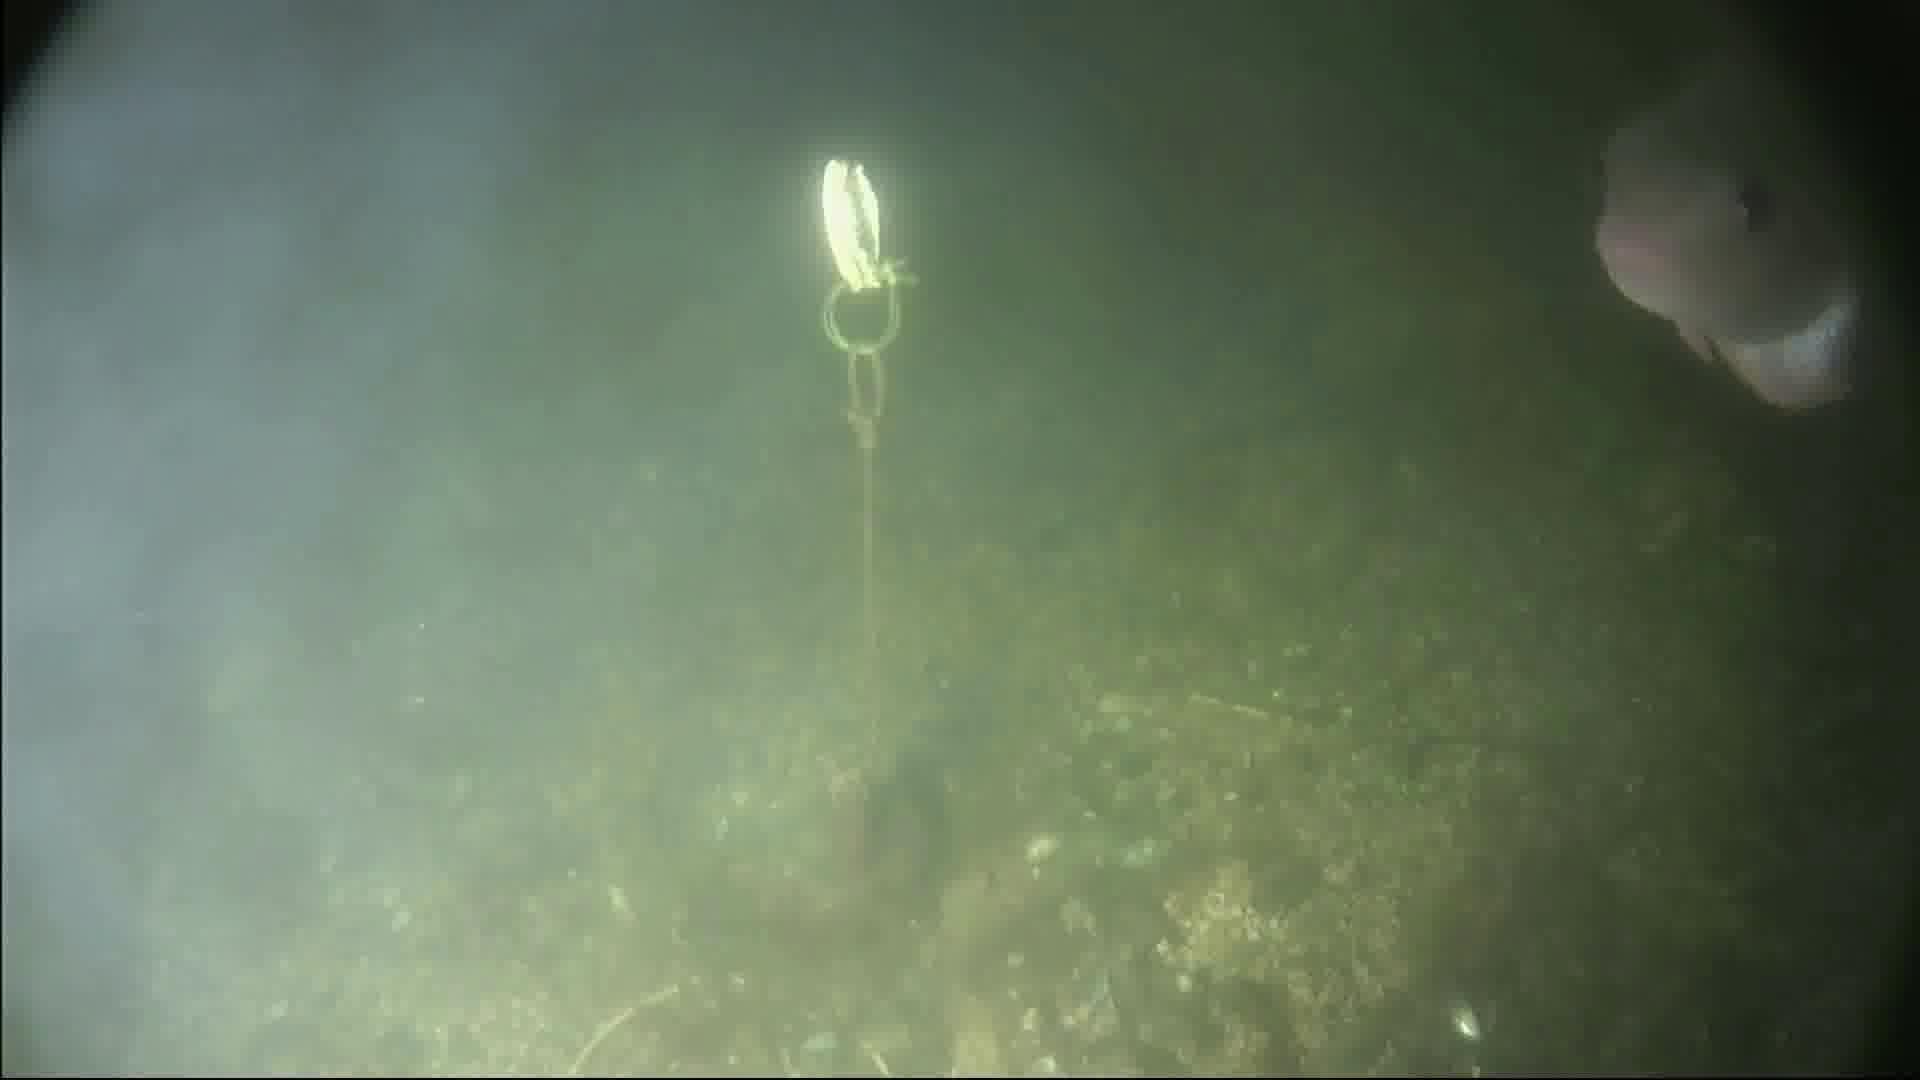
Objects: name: fish
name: crab